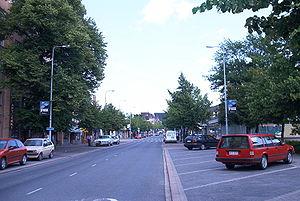
Lohja, Lojo en suédois, est une ville du sud de la Finlande, dans la région d'Uusimaa.